Zheng Gu Shui

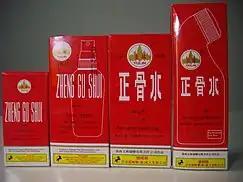
Zheng Gu Shui (for export)

Zheng Gu Shui is a traditional Chinese liniment. This external analgesic is believed to relieve qi and blood stagnation, promote healing, and soothe pain. The formula falls into the category of dit da jow in Cantonese or die da jiu in Mandarin.